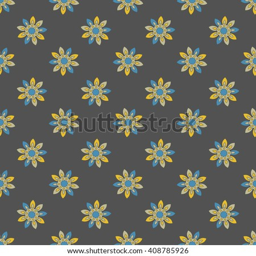
seamless repeating pattern with colored abstract flowers on a dark background .